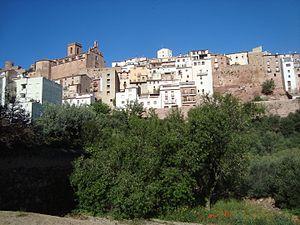
Vilafamés, en valencien et officiellement, est une commune d'Espagne de la province de Castellón dans la Communauté valencienne. Elle est située dans la comarque de Plana Alta et dans la zone à prédominance linguistique valencienne. Vilafamés appartient à l'association Les Plus Beaux Villages d'Espagne.